Cool World (SNES video game)

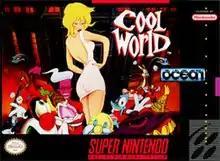
North American cover art

Cool World is an action video game developed by British studio Painting By Numbers. It was released by Ocean Software in 1993 for the Super Nintendo Entertainment System. It is loosely based on the 1992 movie of the same name. Both the European and North American versions are in English.